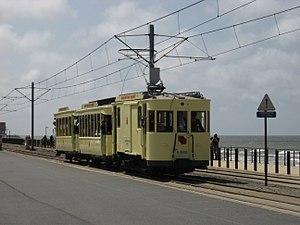
Le Chemin de Fer électrique d'Ostende-Blankenberghe et ses extensions est société anonyme belge qui a, de 1905 à 1927, construit puis exploité un tramway électrique à voie métrique, situé sur le littoral dans la province de Flandre-Occidentale.